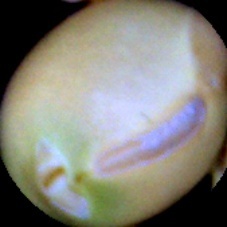
Label: Immature